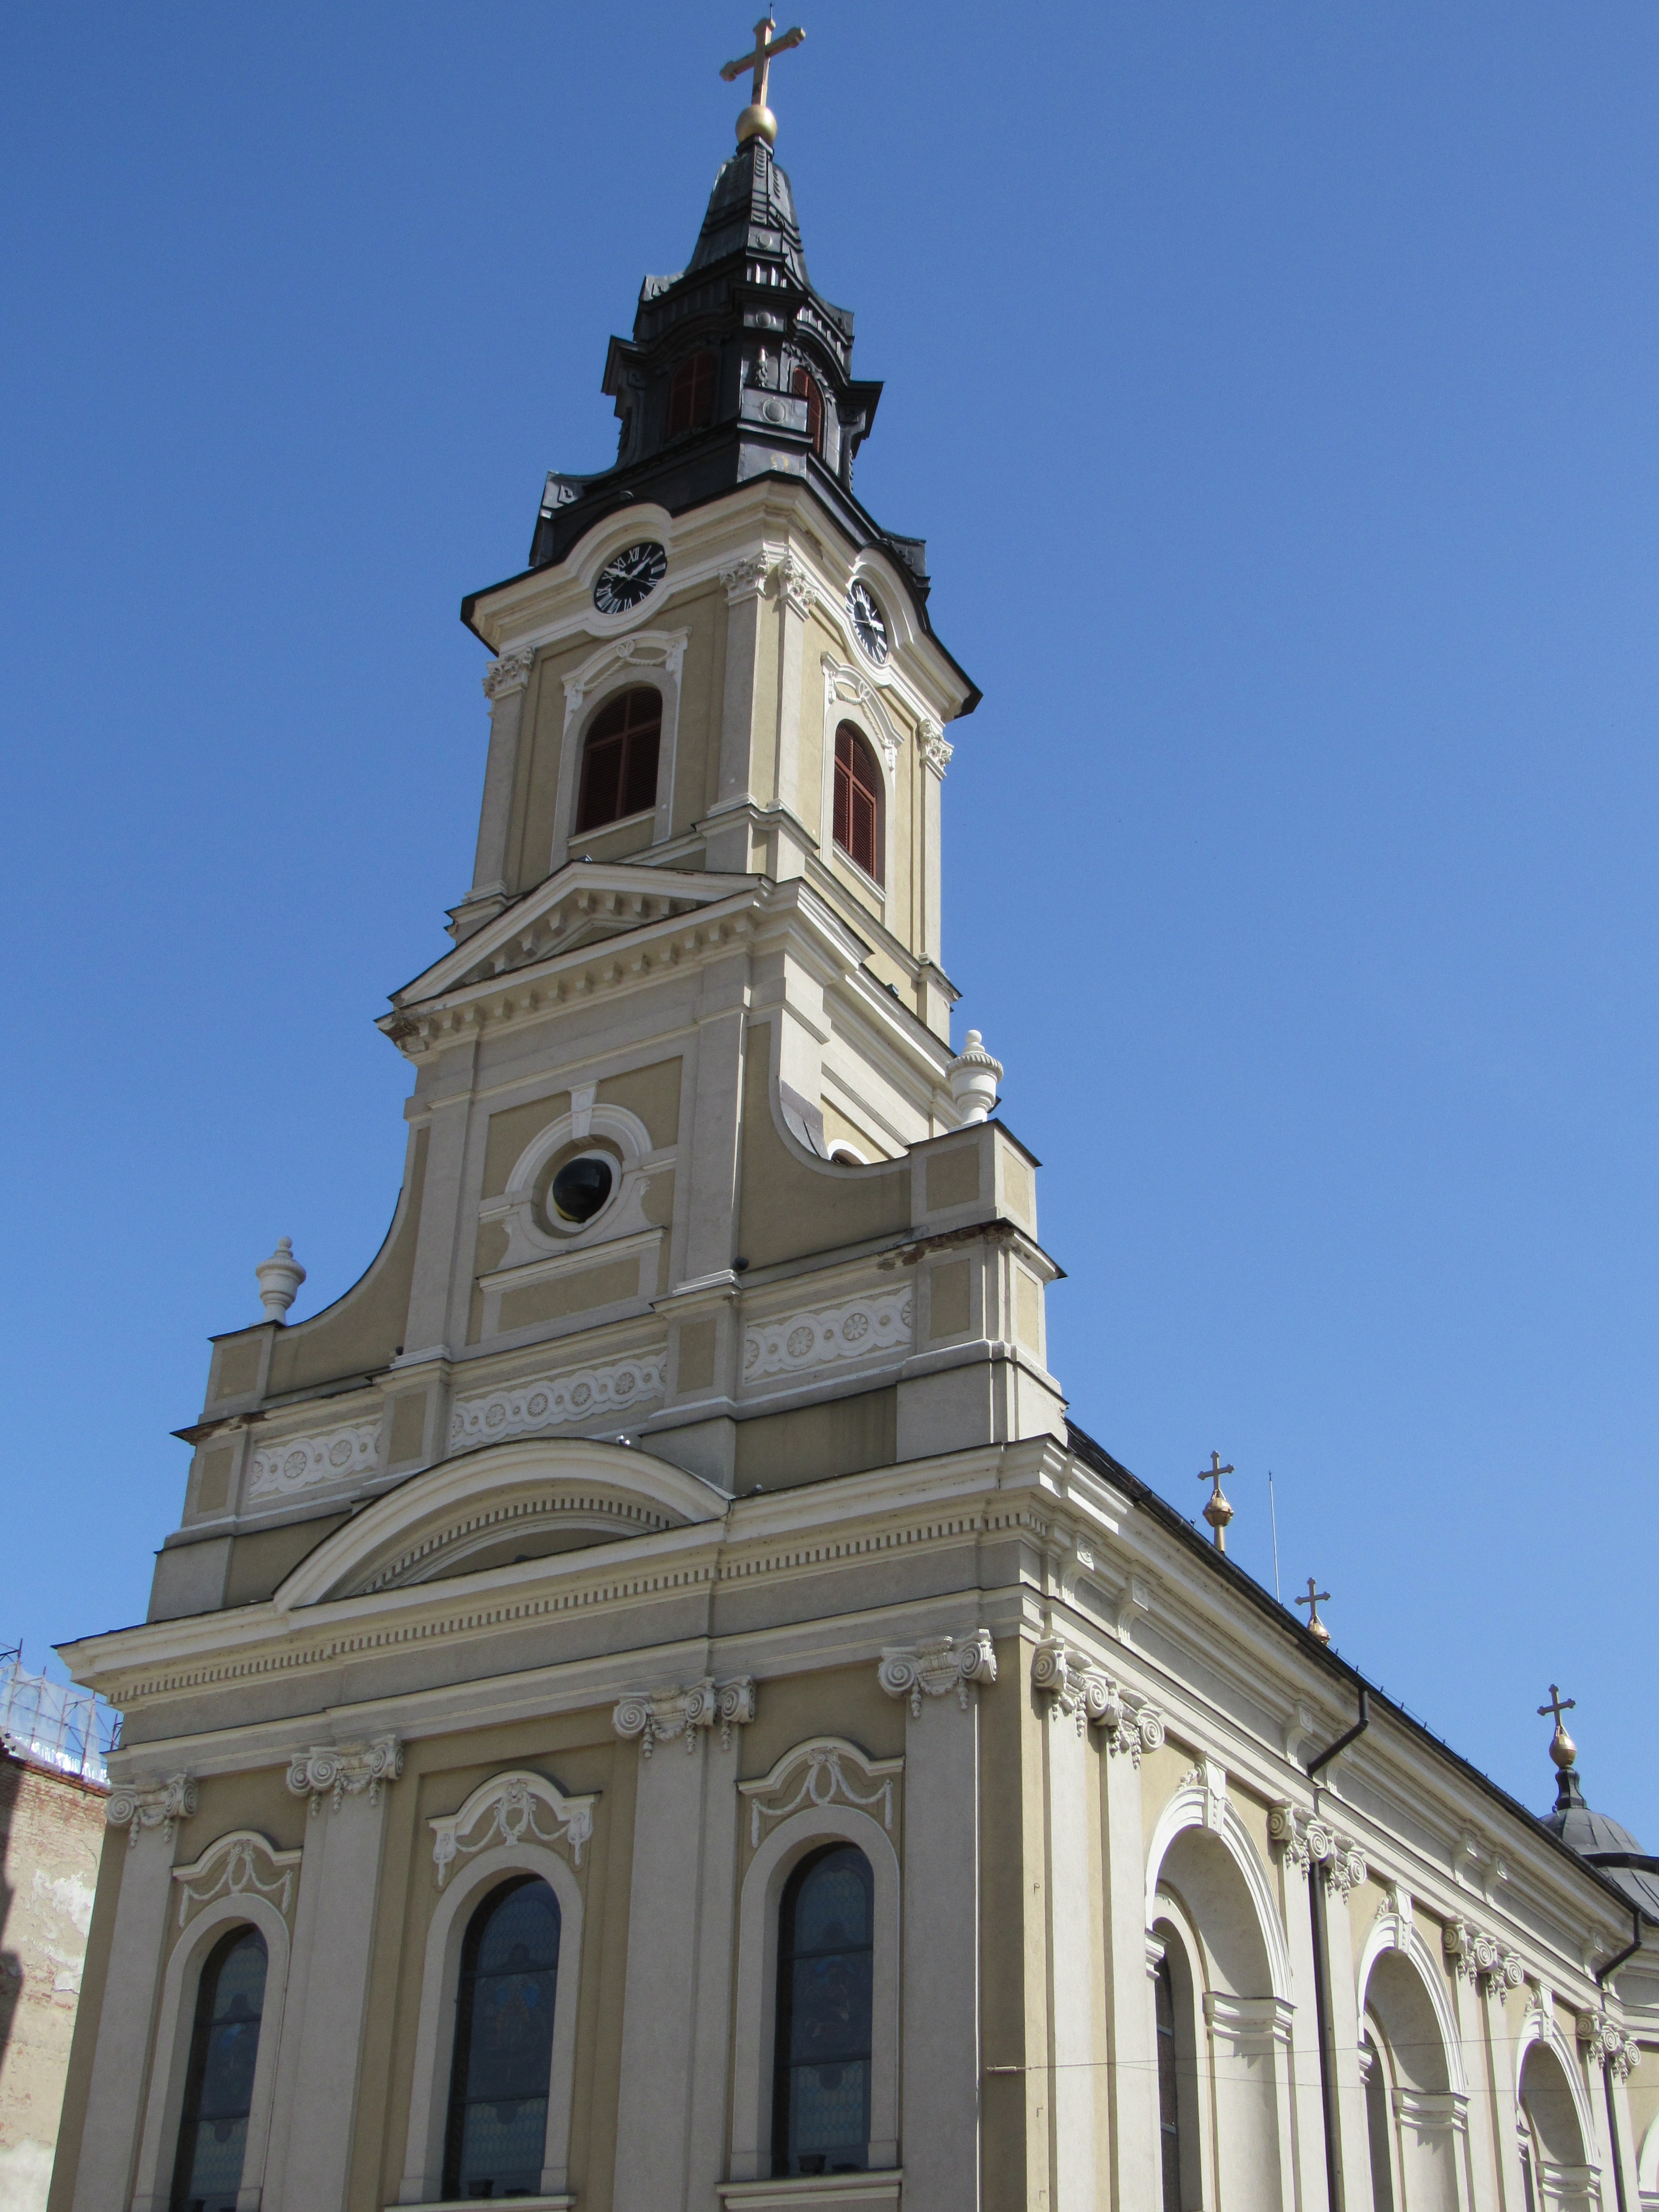
building, tower, landmark, facade, church, cathedral, place of worship, bell tower, spire, steeple, center, basilica, transylvania, oradea, crisana